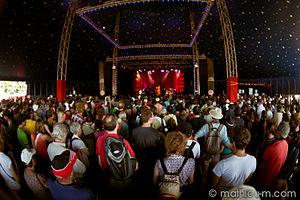
Le festival des Vieilles Charrues est un festival entièrement associatif de musiques actuelles, annuel, programmé sur quatre jours le troisième weekend de juillet dans la commune de Carhaix-Plouguer, dans le Finistère. Le festival est souvent surnommé « les Charrues », notamment sur les réseaux sociaux.